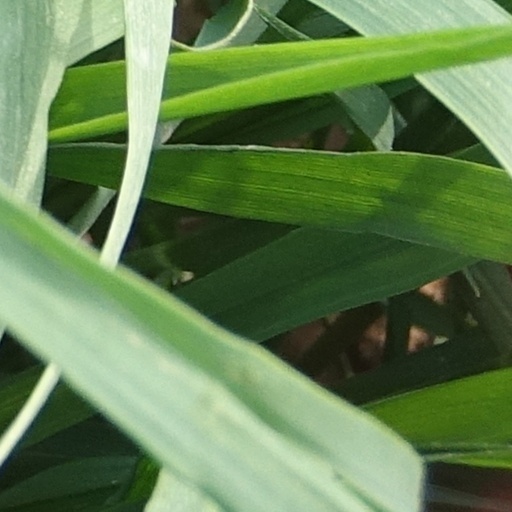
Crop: wheat